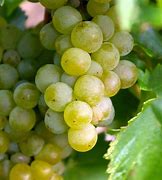
Label: Grapes